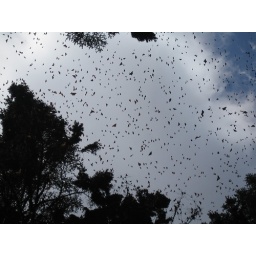
A sky full of butterflies in Michoacan